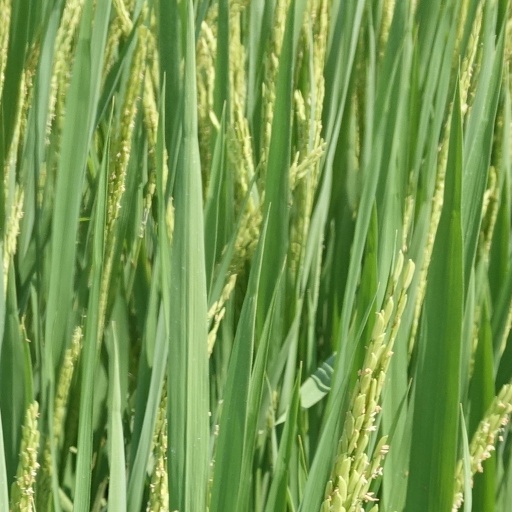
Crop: rice